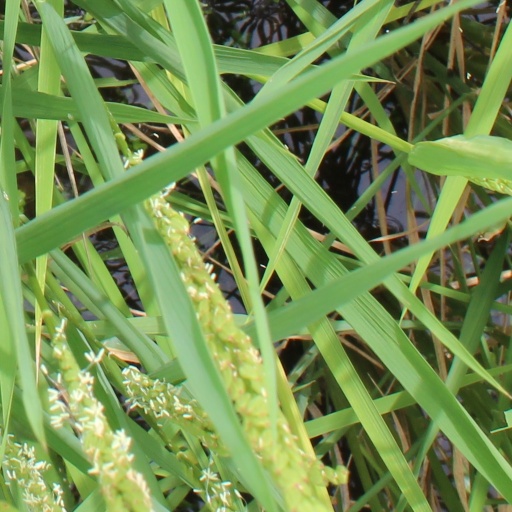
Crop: rice